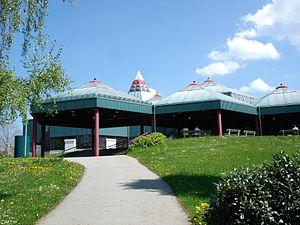
Wigratzbad est un village de Souabe en Allemagne, appartenant à la municipalité d'Opfenbach. Il se trouve à la frontière de la Bavière et de la Souabe.